James P. Hoffa

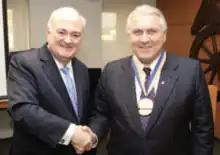
Steven Knapp and James Hoffa (right) in 2014.

Hoffa was awarded the university's President's Medal in 2014. "George Washington is proud to honor Jim Hoffa as a passionate advocate for social justice and the labor movement, as one of the foremost experts on labor issues, and also as a dedicated partner and friend of this university," said Steven Knapp, GW President.